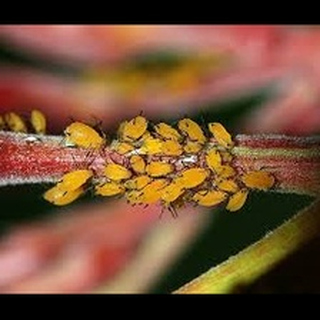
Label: wheat_aphid